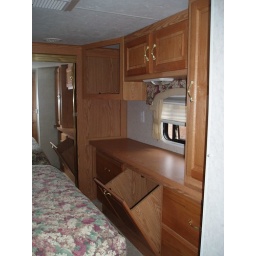
bedroom dressing area w/ hamper and chest of drawers with overhead storage and cabinet for TV in corner